Billy Joel

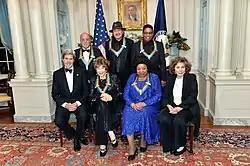
U.S. Secretary of State John Kerry and his wife Teresa Heinz Kerry with the 2013 Kennedy Center Honors recipients (left to right): Shirley MacLaine, Martina Arroyo, Billy Joel, Carlos Santana, and Herbie Hancock

On January 26, 2008, Joel performed with the Philadelphia Orchestra celebrating the 151st anniversary of the Academy of Music. Joel performed his classical piece "Waltz No. 2 (Steinway Hall)" from "Fantasies & Delusions", arranged by Brad Ellis. He also played many of his less well-known pieces, with full orchestral backing arranged by Mr. Ellis, including the rarely performed "Nylon Curtain" songs "Scandinavian Skies" and "Where's the Orchestra?".